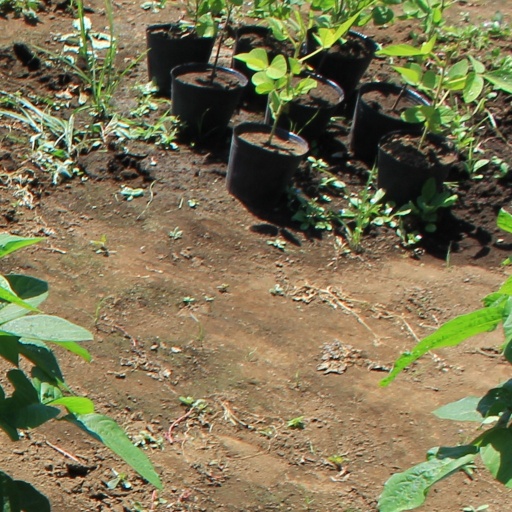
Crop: soybean